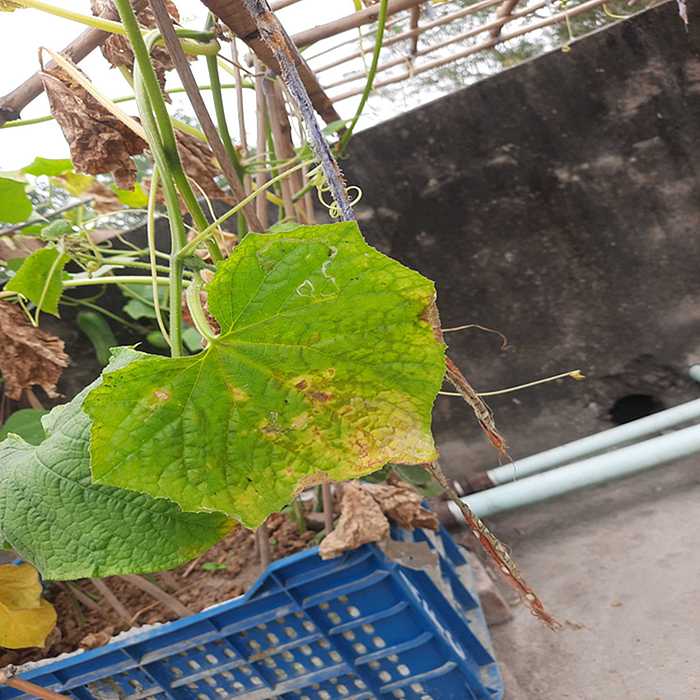
Plant: Cucumber
Label: Anthracnose lesions